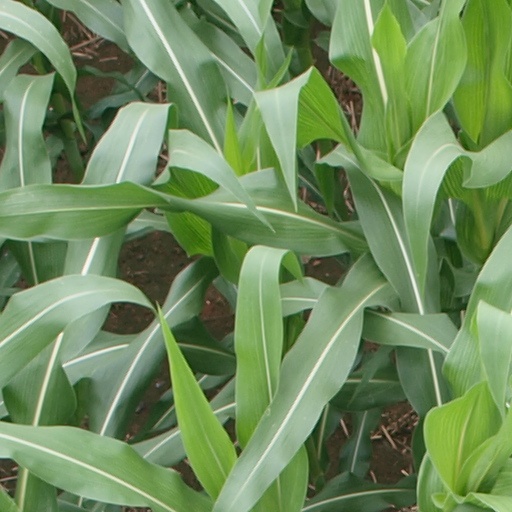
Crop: maize; corn